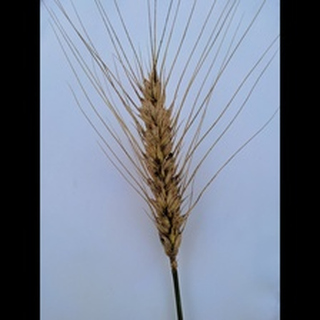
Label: wheat_blast